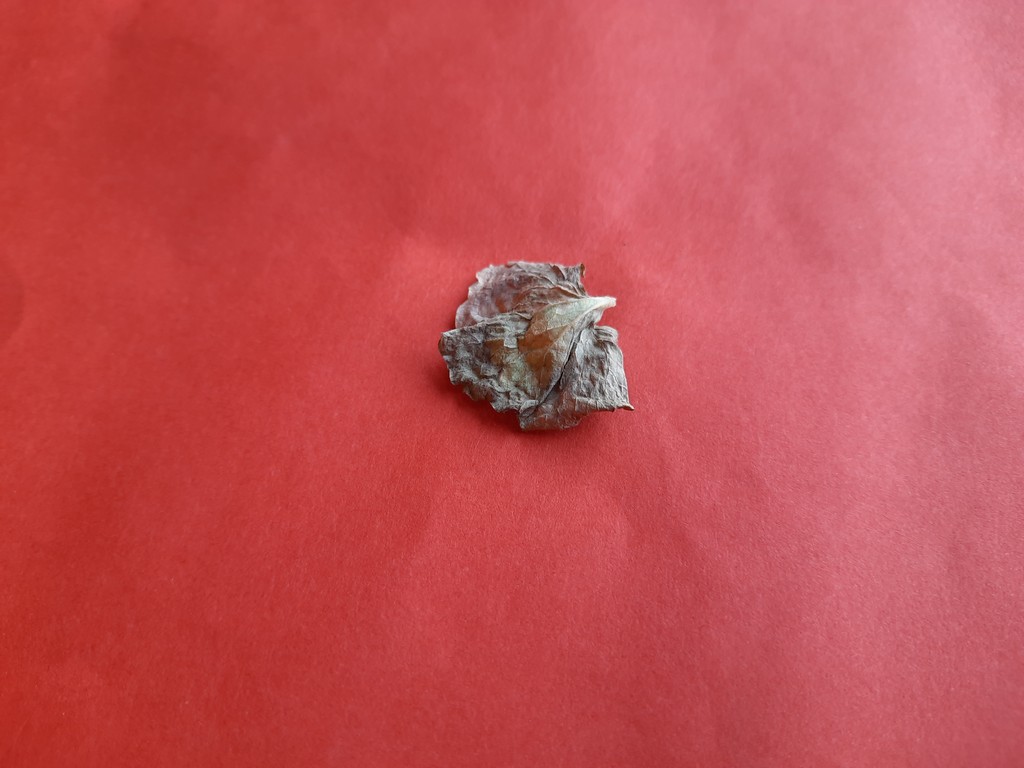
Label: Dried